Operation Abyss: New Tokyo Legacy

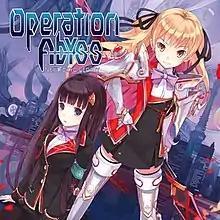

is a dungeon crawler-role playing video game, developed in 2014 by Experience Inc. and published by MAGES and 5pb.Games in Japan and NIS America internationally. The game was released on PlayStation Vita featuring compatibility with PlayStation TV in July 2014 and was released worldwide for Microsoft Windows in March 2017.